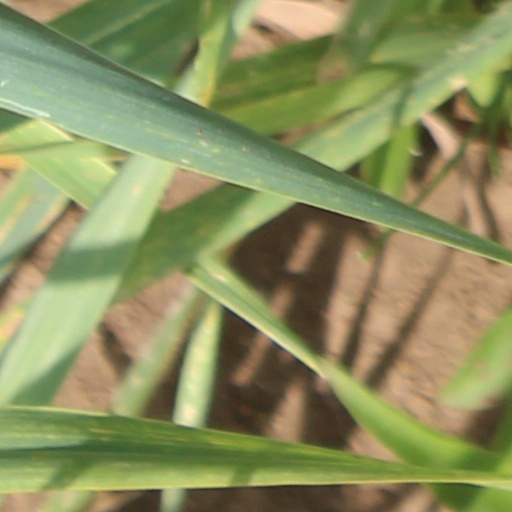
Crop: wheat